Question: Please indicate a possible affordance area of baseball bat that can be used for holding
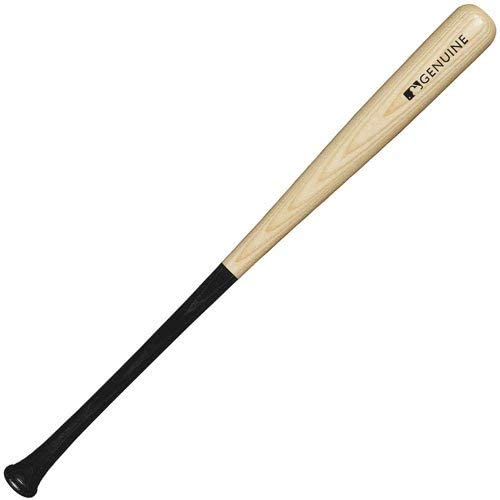
Answer: [5, 262, 237, 495]